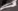
Number: 7